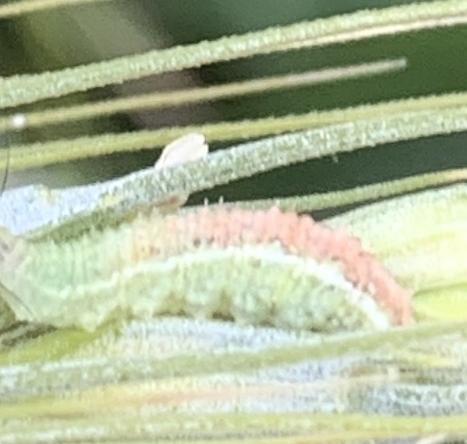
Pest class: predators